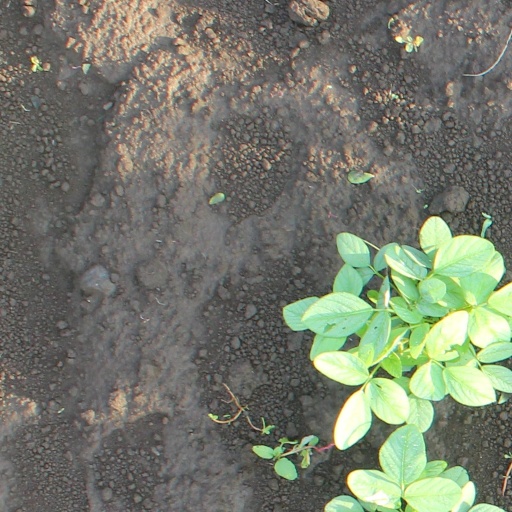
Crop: soybean